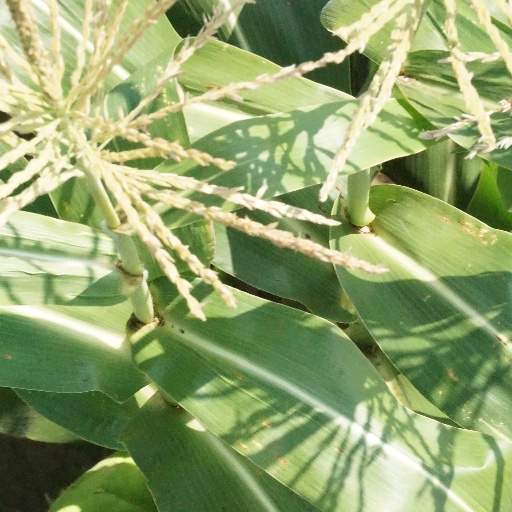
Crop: maize; corn